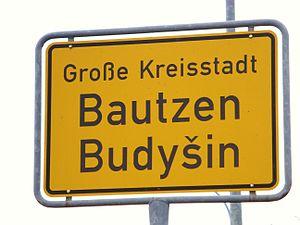
Les Sorabes, également connus sous le nom germanique de Wendes, ou « Serbes blancs de Lusace », sont un peuple slave vivant dans la région de la Lusace, qui s'étend en Allemagne à l'est de la Saxe et au sud-est du Brandebourg. La Lusace est partagée en Haute-Lusace et Basse-Lusace.